Dessert spoon

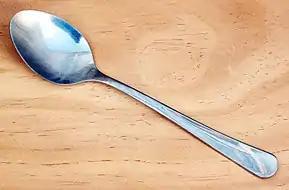
Dessert spoon

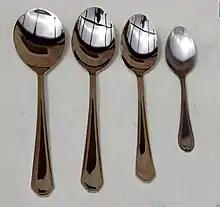
left-to-right:

A dessert spoon is a spoon designed specifically for eating dessert. Similar in size to a soup spoon (intermediate between a teaspoon and a tablespoon) but with an oval rather than round bowl, it typically has a capacity around twice that of a teaspoon.